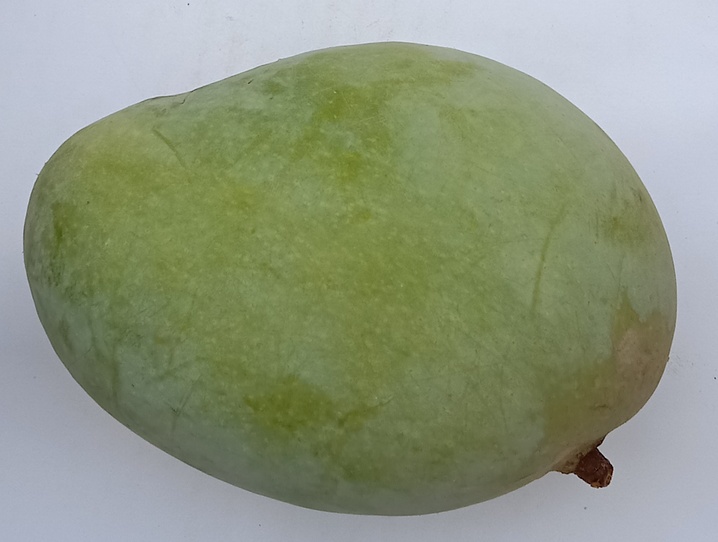
Mango variety: Fajri